Mario Draghi

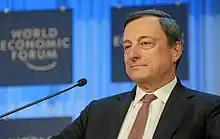
Draghi in Davos in 2013

Draghi had for years been mentioned as a possible successor to Jean-Claude Trichet, whose term as president of the European Central Bank was due to end in October 2011. On 13 February 2011, Wolfgang Münchau, associate editor of the "Financial Times", endorsed Draghi as the best candidate for the position. A few days later, "The Economist" wrote that "the next president of the world's second-most-important central bank should be Mario Draghi". Draghi subsequently won the support of Italian prime minister Silvio Berlusconi for the position, who expressed a desire to see an Italian take the pre-eminent economic policymaking role within the European Union. On 17 May 2011, the Council of the European Union recommended the nomination of Draghi as President of the ECB. Draghi's nomination was later approved by the European Parliament and the ECB itself, and on 24 June 2011 his appointment was signed-off by EU leaders. During the nomination process, some concerns were raised about Draghi's past employment at Goldman Sachs. As a member of the Group of Thirty, founded by the Rockefeller Foundation, he was accused in "Der Spiegel", "Tagesschau.de" and "Die Welt" of having a conflict of interest as president of the ECB. Draghi moved to Frankfurt and formally took up the role of ECB President on 1 November 2011, the day after Trichet's term expired.